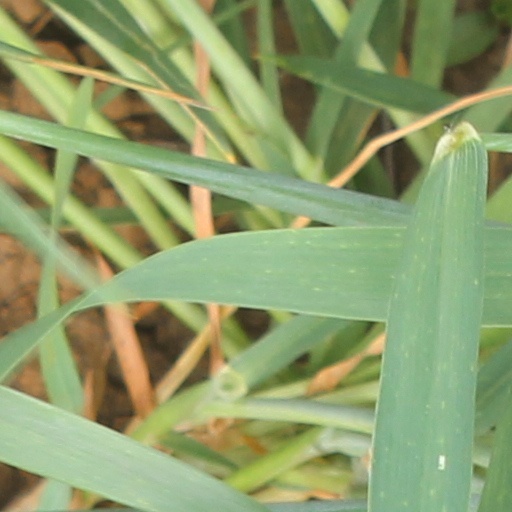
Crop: wheat